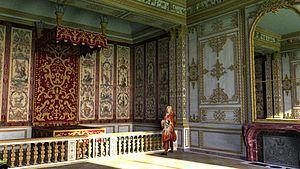
Restitution 3D de la chambre de parade de Monseigneur au château-neuf de Meudon, état vers 1710-1711. Franck Devedjian et Hervé Grégoire, 2014.
Le château de Meudon, dit château royal de Meudon, palais impérial de Meudon ou Domaine national de Meudon, est un château français situé à Meudon, dans le département des Hauts-de-Seine. Il est notamment la résidence de la duchesse d'Étampes, du cardinal de Lorraine, d'Abel Servien, de Louvois ainsi que de Monseigneur, dit le Grand Dauphin, qui lui adjoint en annexe le château de Chaville. Incendié en 1795 et en 1871, le Château-Neuf, dont la démolition est un temps envisagée, est conservé pour sa majeure partie. Il est transformé à partir de 1878 en observatoire servant de réceptacle à une lunette astronomique, avant d'être rattaché à l'Observatoire de Paris en 1927.